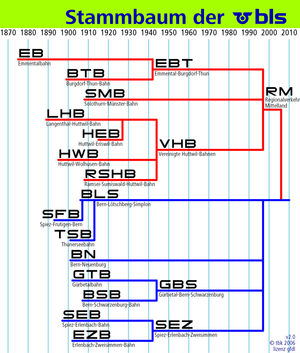
Le BLS SA est une entreprise ferroviaire suisse, de statut privé qui exploite le deuxième réseau ferroviaire suisse après celui des CFF. La société est issue en 2006 de la fusion du Chemin de fer du Lötschberg et des Transports régionaux du Mittelland, dans le but de renforcer la compétitivité des deux entreprises ferroviaires dans le trafic marchandises transalpin, ainsi que dans le trafic régional voyageurs. La nouvelle société emploie quelque 3 000 collaborateurs.